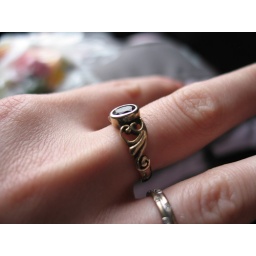
the water in Reykjavik turned my silver jewellery gold